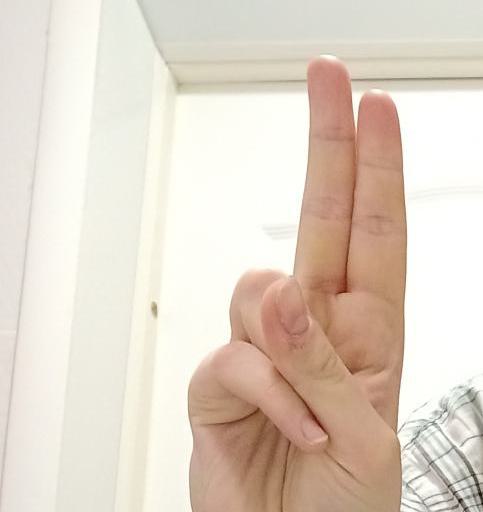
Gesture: two_up